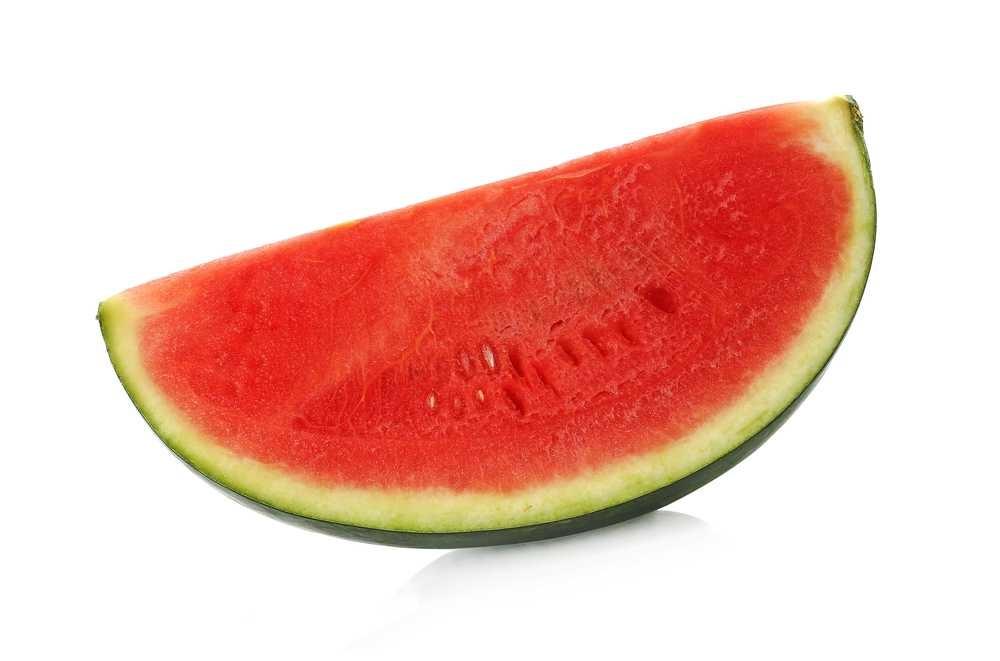
Label: Watermelon